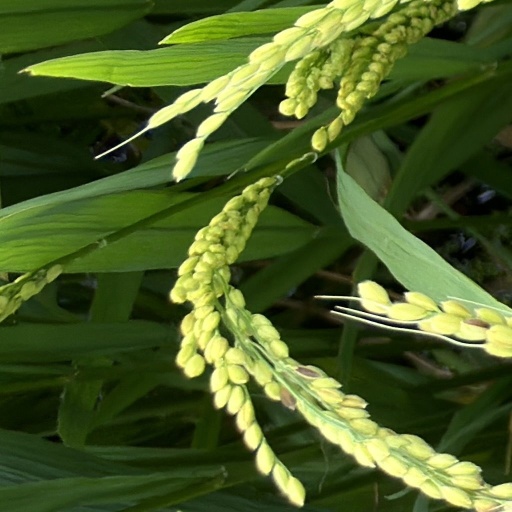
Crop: rice